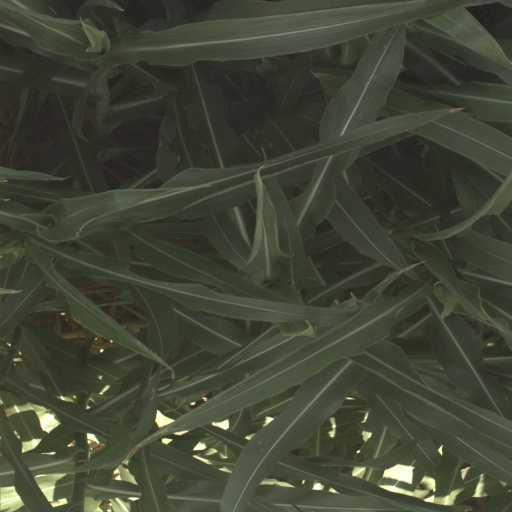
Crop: sorghum